Mai Thứ

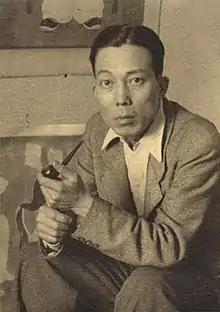
Mai Trung Thứ

Mai Trung Thứ (An Dương, 1906-Hải Phòng, 10 October 1980), or Mai Thứ, was a Vietnamese painter. He was one of the graduates of the 1st (1925–1930) entering class of the École des Beaux-Arts de l'Indochine in Hanoi. He lived and worked mostly in France. His main subjects were women, children and daily life, incorporating some traditional Vietnamese conceptions about fine arts and folk arts. All his work, apart from a few oil paintings, is silk painting with gouache, by rubbing and colours applied as solids.